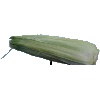
Label: Corn Husk 1